Lanark Silver Bell

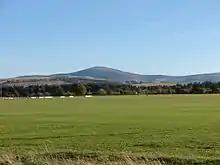
Tinto from Lanark Racecourse.

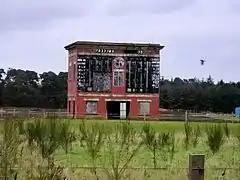
The disused Lanark Racecourse in 2006.

The silver bell has traditionally been described as a gift of William the Lion, to the royal burgh of Lanark, in 1160. King William often resided at Lanark Castle, taking part in local hunts and watching racing on the moors.